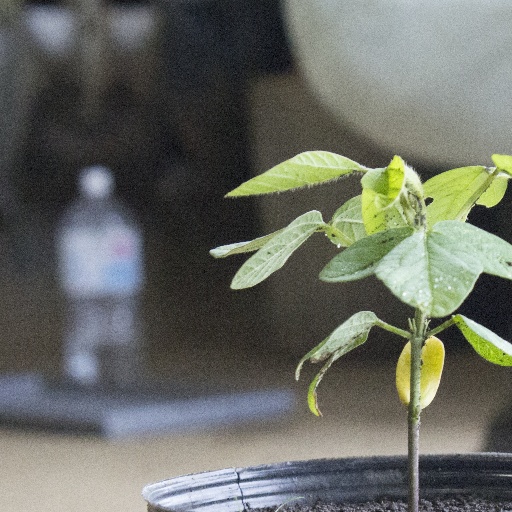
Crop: soybean